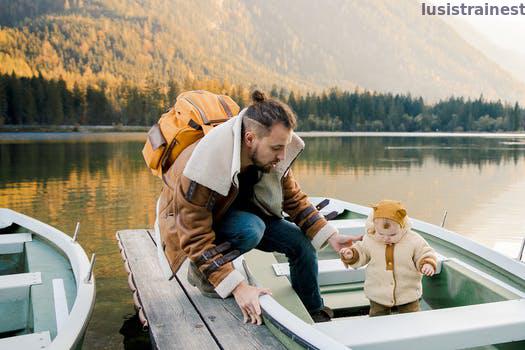
Label: Watermark